Jordi Gratacos Gayola

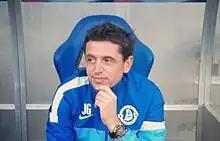
Jordi Gratacós en el banquillo del FC Dnipro.

From 2012 to 2014 he served as a director of the academy in FC Dnipro. He was in charge of all process and football changes in Ukraine though Dnipro. During this period the Ukrainian club had the best record in all youth systems and was known around the country as a Ukrainian FC Barcelona because it adopted their same style, to control the game thorough ball possession. U14, U15, U16 and U17 all reached the DUFL final stages in summer 2014 for the first time in club history. Many players were called to the youth national teams, and his work influenced the national youth system.